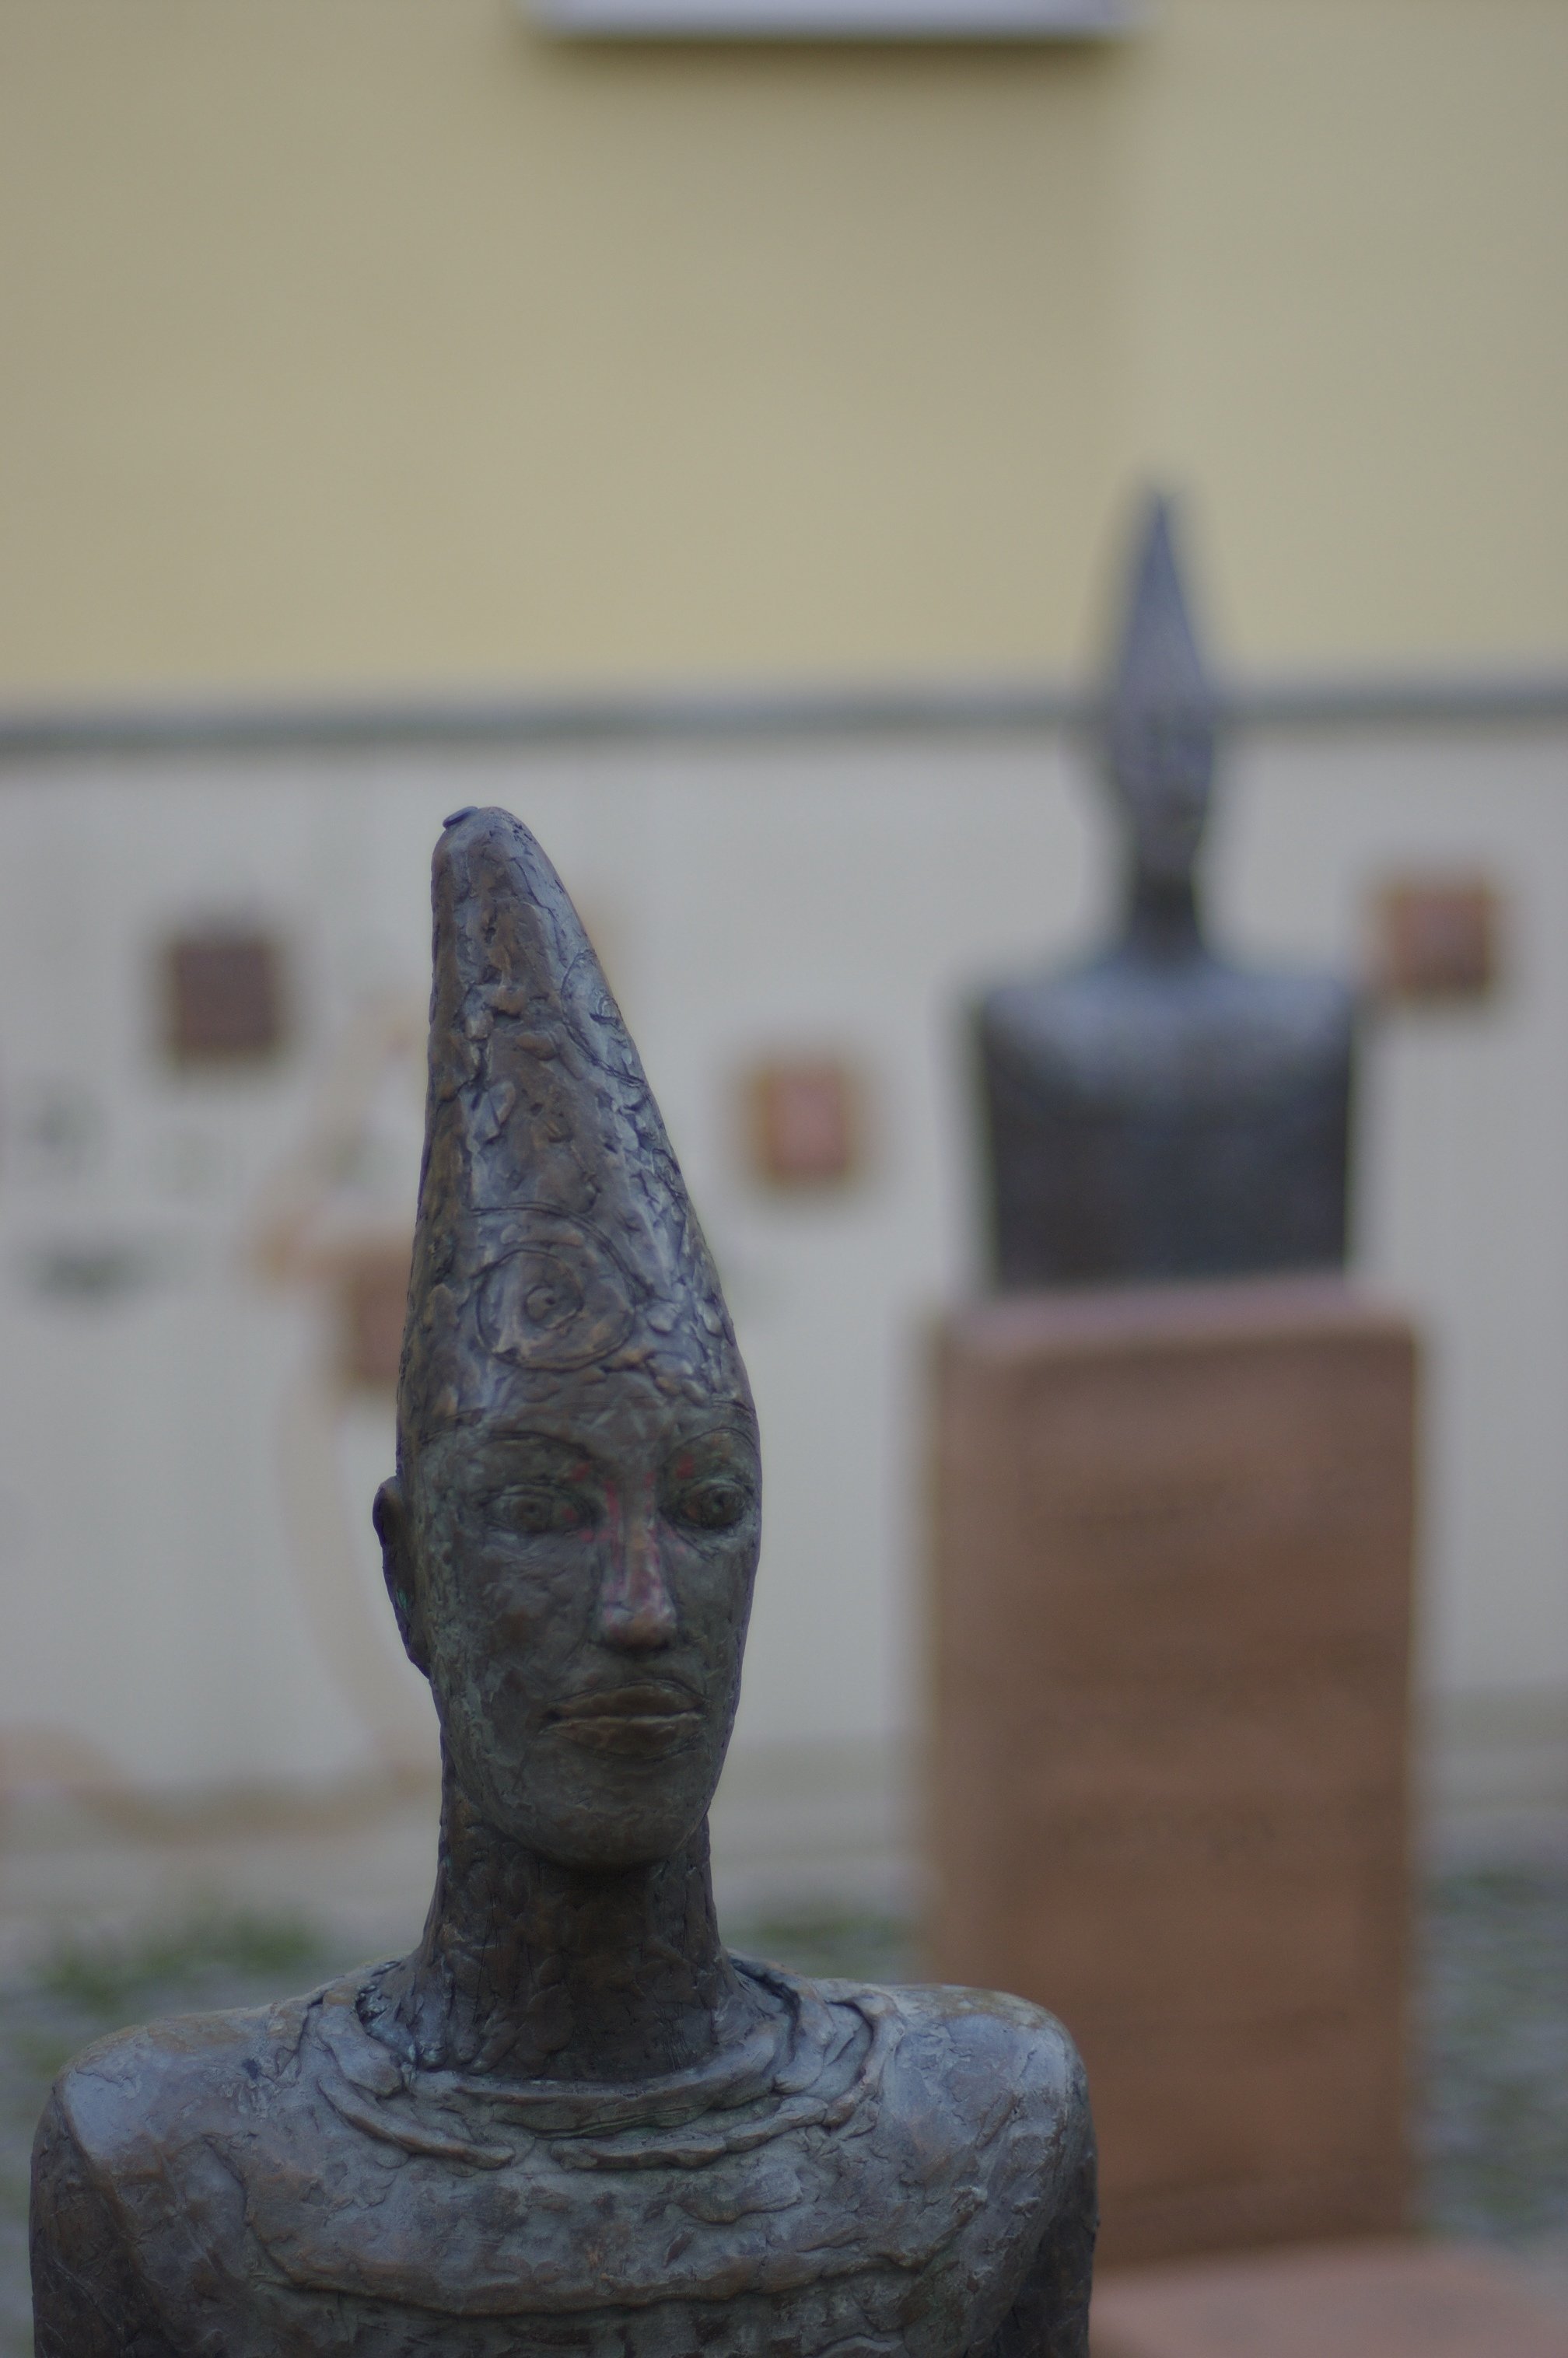
bokeh, wood, monument, statue, ceramic, sculpture, art, 2011, f14, temple, rawtherapee, germany, deutschland, berlin, pentax, carving, bokehlicious, lenstagged, steffenzahn, k100d, justpentax, iamflickr, cosina, voigtlander, 58mm, nokton, 58mmf14, 58mm14, nokton58mmf14slii, 58mmf14nokton, cosinavoigtl nder, voigtl ndernokton58mmf14